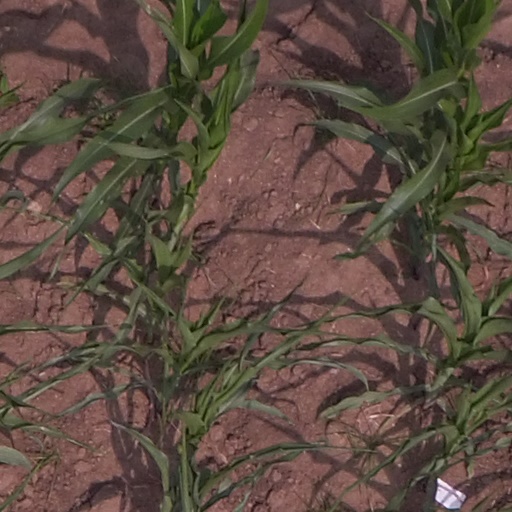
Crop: maize; corn